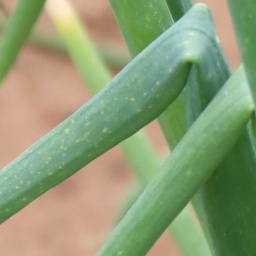
Label: healthy